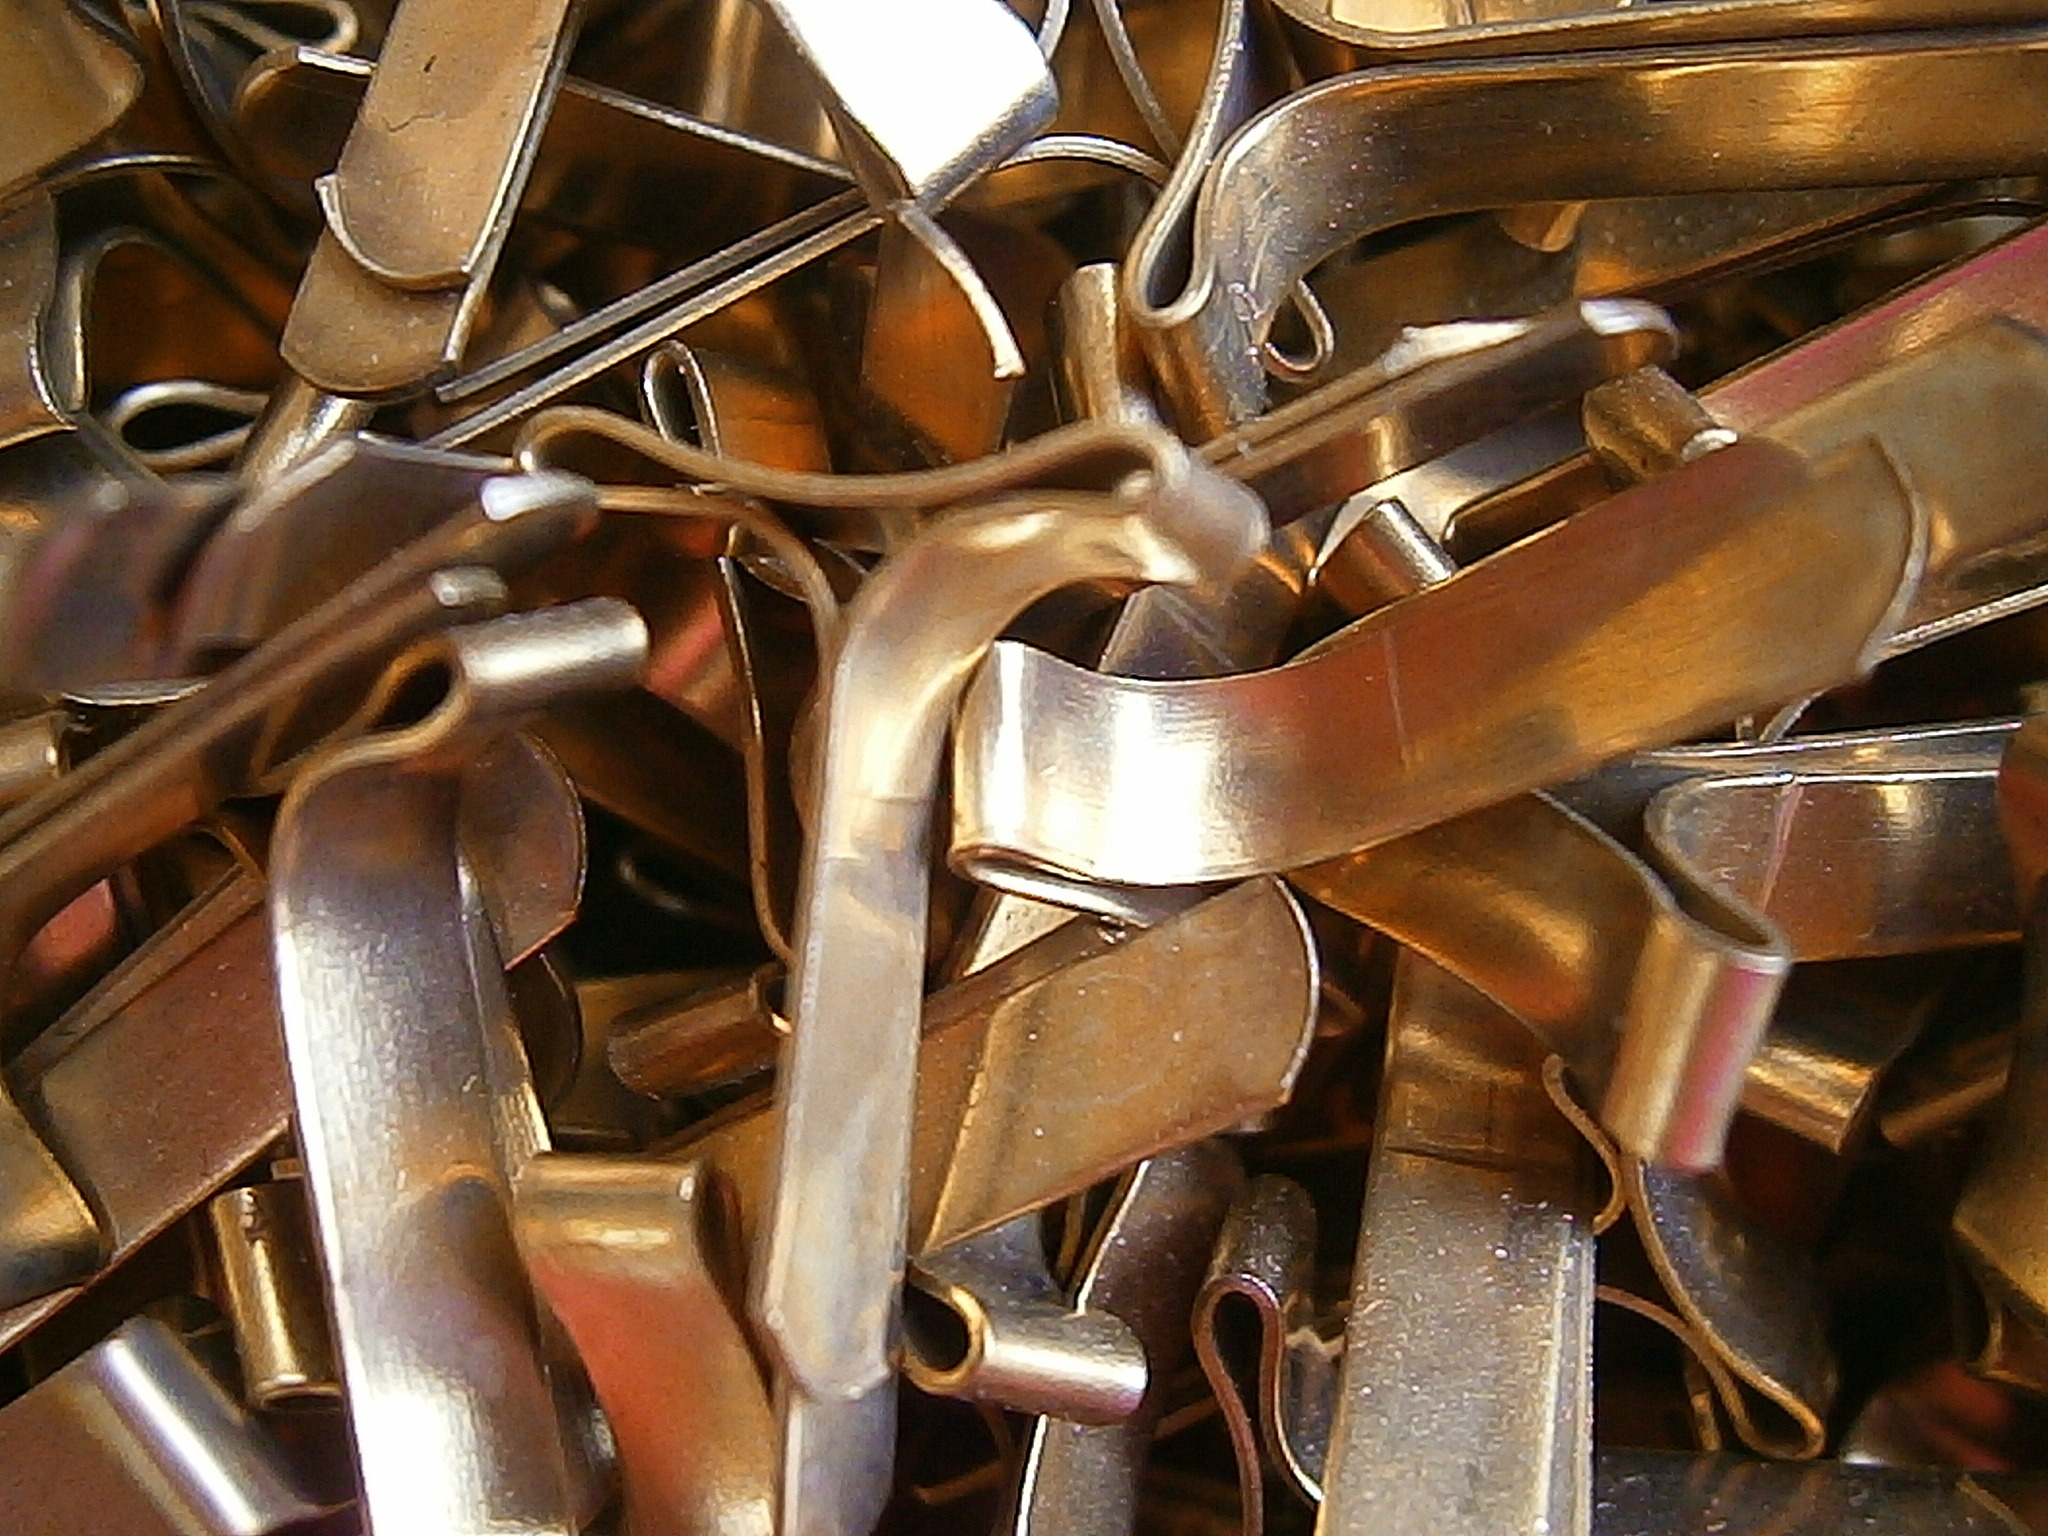
wood, wheel, metal, close, material, sheet, brass, iron, clip, many, scrap, office accessories, firearm, clamp, gun accessory, pattern clip, pattern bag clip, flat head clamp, expansion clamp, bag clip, shipping pocket clip, copper colored